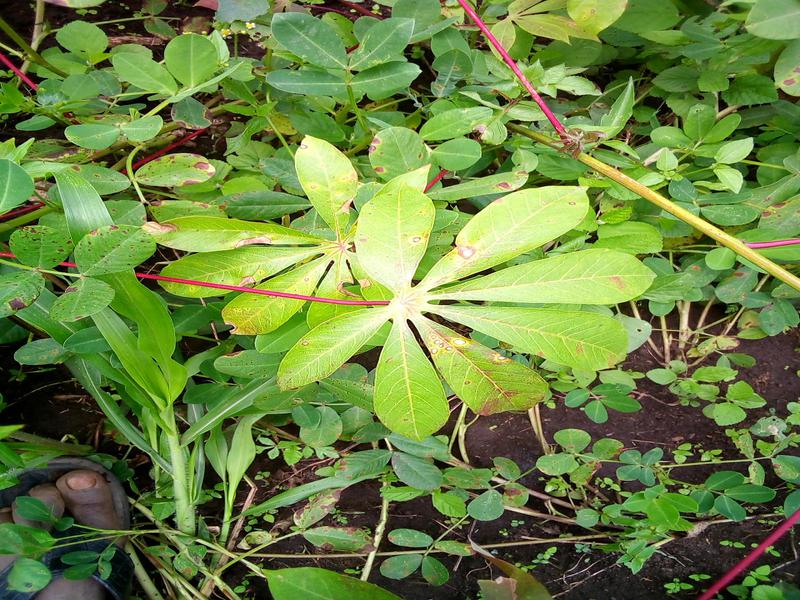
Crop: cassava
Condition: bacterial_blight